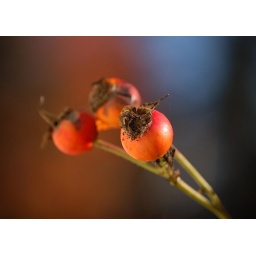
Rose hips stand out against autumn leaves and a blue sky